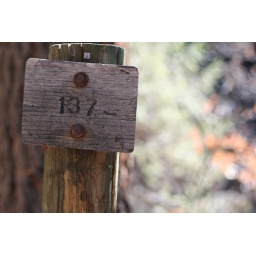
Trail 137 near Battle ship rock (Jemez Speings NM)